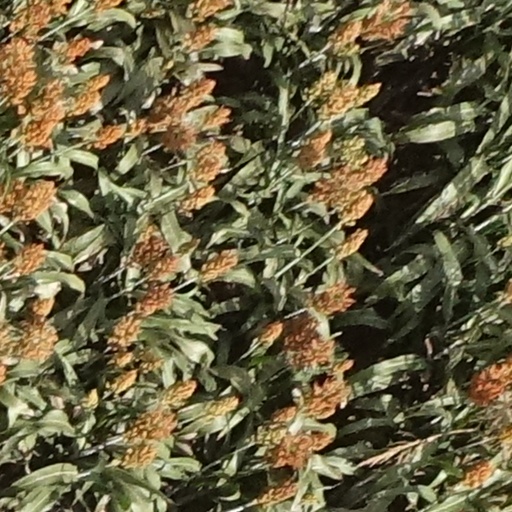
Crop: sorghum